Classic Flyers Museum

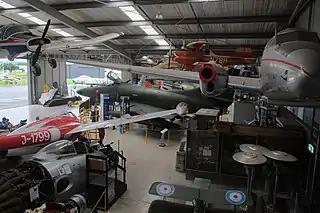
Inside the main hangar

In October 2012, the museum launched the Legacy Jet Centre and celebrated the arrival of an Aermacchi aircraft to be restored. In recognition of funding from the Legacy Trust, the main hangar was named "The Legacy Jet Centre".